Hitoyoshi, Kumamoto

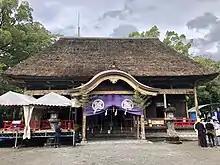
Aoi Aso Shrine in Hitoyoshi

Hitoyoshi is the inspiration for and setting of "Ohitoyo" in the anime Rail Romanesque and the visual novel game that the anime is derived from.